Hoodoo Mountain

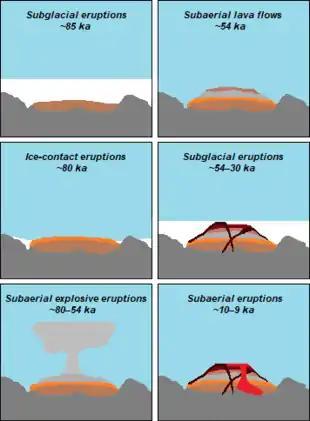
The six eruptive periods of Hoodoo Mountain

Hoodoo Mountain has experienced at least six eruptive periods over the last 85,000 years. This includes three periods involving volcano-ice interaction and three periods with no apparent ice involvement. They were marked by pyroclastic eruptions, lava flows and subglacial eruptions of peralkaline magmas. These magmas were phonolitic and trachytic in composition, having possibly evolved from differentiation of alkali basaltic melts in the mid-crust. Several tephra layers in the Bob Quinn Lake, Dease Lake and Finlay River areas of northern British Columbia may have originated from Hoodoo Mountain.